Guerrilla warfare in the Peninsular War

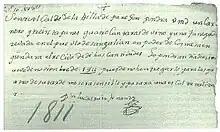
Guerrilla note asking for provisions from the mayor of Pradejón

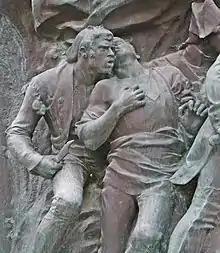
Detail view of a war memorial in Jaén, Spain, depicting a dead irregular combatant held by his companion brandishing a jackknife.

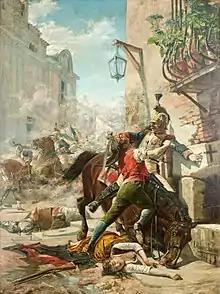
Juan Malasaña avenging his daughter Manuela Malasaña on the streets of Madrid during the Dos de Mayo uprising. Painted by Eugenio Álvarez Dumont in 1887.

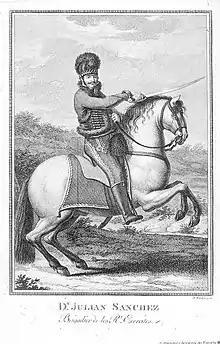

Guerrilla warfare in the Peninsular War refers to the armed civilian actions carried out by non-regular troops against Napoleon's Grande Armée in Spain and Portugal during the Peninsular War.